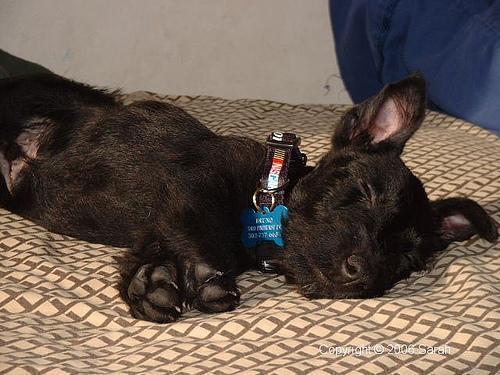
scottish terrier